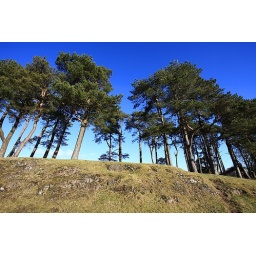
A closer look at the trees that adorn the hill in Mugdock Country Park, Scotland.